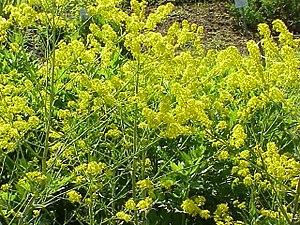
L'Ariège est un département de la région Occitanie, dans le Sud-Ouest de la France. D'une superficie de 4 890 km², elle s'étend sur la partie Est de la chaîne Pyrénéenne, entre les départements de la Haute-Garonne à l'Ouest et au Nord, de l'Aude et des Pyrénées-Orientales à l'Est, ainsi que de l'Espagne et l'Andorre au Sud. Ce département possède une grande diversité du point de vue géologique.
Le Pastel des teinturiers ou guède est une espèce de plantes herbacées bisannuelles, de la famille des Brassicaceae, qui pousse à l'état sauvage en Europe du Sud-Est ainsi qu'en Asie Centrale et en Asie du Sud-Ouest. Nommée waide en Picardie, vouède en Normandie et wedde dans le Nord, elle est connue aussi sous les noms vernaculaires d'Herbe de saint Philippe, Varède, Herbe du Lauragais.